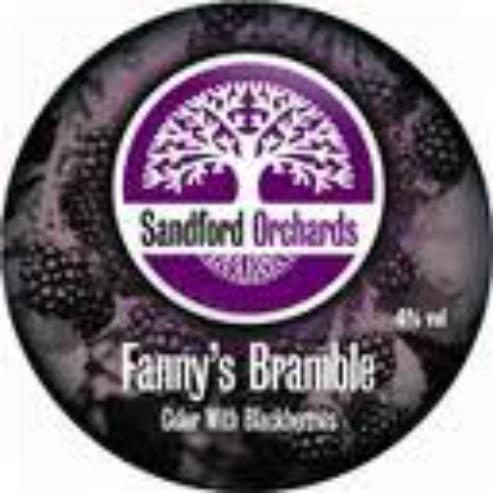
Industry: Food